Boone House (St. Petersburg, Florida)

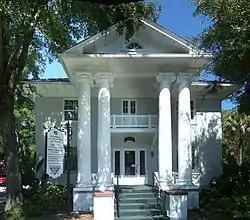

The Boone House is a historic home in St. Petersburg, Florida, United States. It was built in 1910 in the Colonial Revival style of architecture. According to a 1978 survey of 26 other homes that were built no later than 1910, only the Willard and the Boone Houses feature masonry construction. The house is named after Benjamin T. Boone, who devoted himself to real estate development in St. Petersburg. It is located at 601 Fifth Avenue North. On July 3, 1986, it was added to the U.S. National Register of Historic Places.